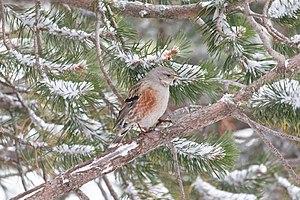
Accenteur alpin (Prunella collaris) au bord des pistes de ski sur le domaine skiable de les Arcs Peisey Vallandry
L'Accenteur alpin est une espèce d'oiseaux de la famille des Prunellidae.